William Edward Fothergill

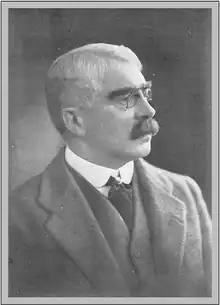

William Edward Fothergill (4 October 1865 – 4 November 1926) was professor of clinical obstetrics and gynaecology at the University of Manchester.